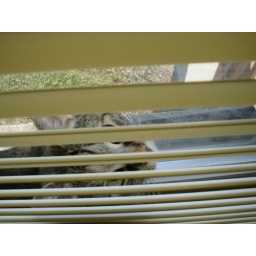
cat in the window